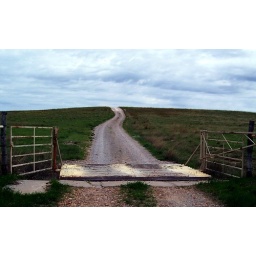
to see the rock monument, and on further to see St. Jacob's Well in the little sink hole, and a herd of buffalo.